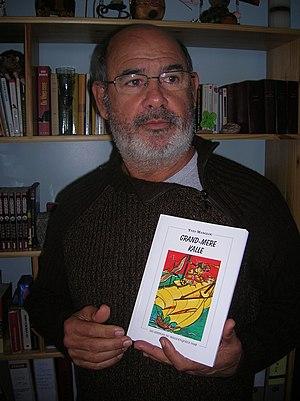
Yves MANGLOU et son livre
Grand-mère Kalle ou Kal est un personnage légendaire de l'île de La Réunion, département d'outre-mer français dans le sud-ouest de l'océan Indien. Vieille femme aux allures de sorcière, elle apparaît en tant que telle dans les contes réunionnais ainsi que dans la littérature d'enfance et de jeunesse réunionnaise. Personnage associé à l'esclavage, elle l'est également au Piton de la Fournaise, le volcan actif de l'île, où elle côtoie souvent Grand Diable, qui est parfois son époux.
Yves Manglou est un écrivain français né le 20 août 1943 à Bras-Panon, sur l'île de La Réunion.
Joëlle Écormier est une femme de lettres française née le 31 mars 1967 au Tampon à La Réunion. Auteure de textes qu'elle écrit pour elle-même durant sa jeunesse, elle est mère au foyer sur son île natale lorsqu'elle participe à une expérience littéraire lancée par France Loisirs en 1998, la rédaction d'un roman dont les premières pages sont signées par Yann Queffélec, les suivantes étant choisies parmi les envois d'internautes. La sélection de sa proposition pour le deuxième chapitre de cette fiction collaborative qui paraît en 1999 sous le titre 30 jours à tuer conduit la jeune femme à se lancer dans le métier d'écrivain.